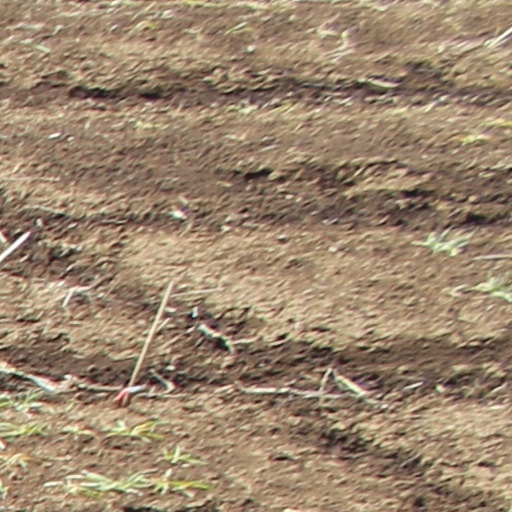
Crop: wheat